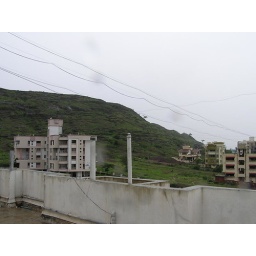
This is the hill by my apartment. (taken from roof of building)